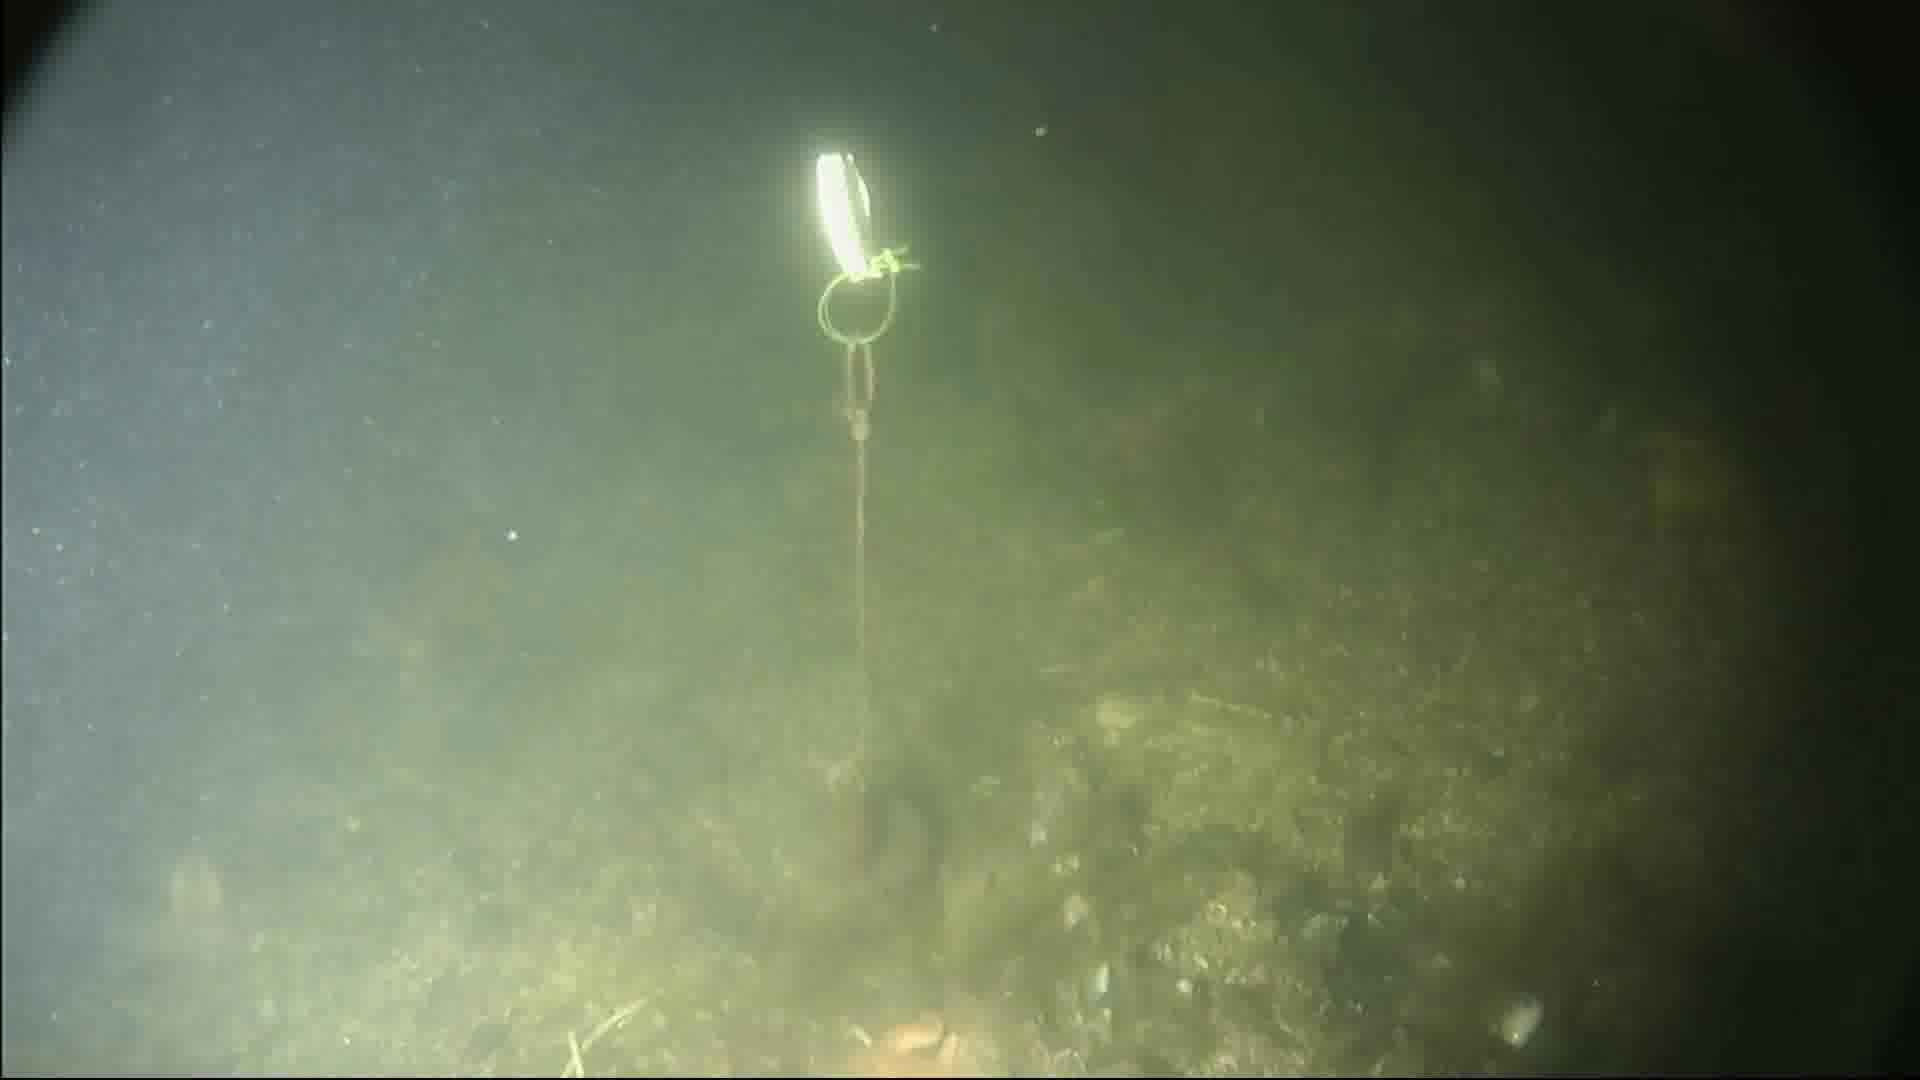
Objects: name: crab
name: starfish